DPG Media

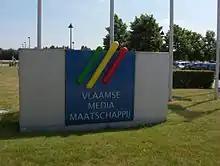
The logo and sign of VMMa. prior to its rebranding

In 2003, De Persgroep acquired ailing Amsterdam city newspaper "Het Parool", entering the Dutch market. In August 2003, "HLN.be" went online. In December 2004, the website, with 700,000 unique monthly visitors, was the most visited news site in Belgium.